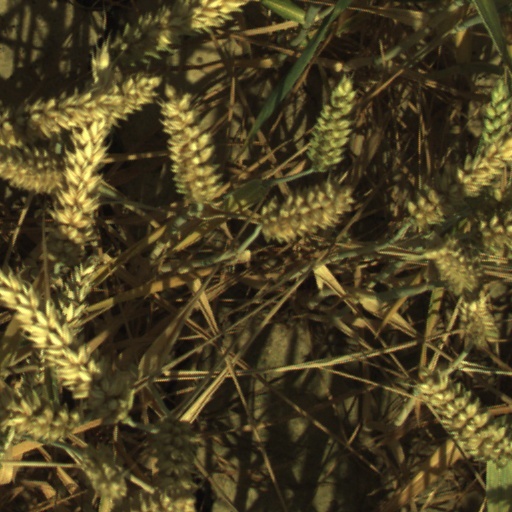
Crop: wheat